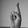
ASL letter: R